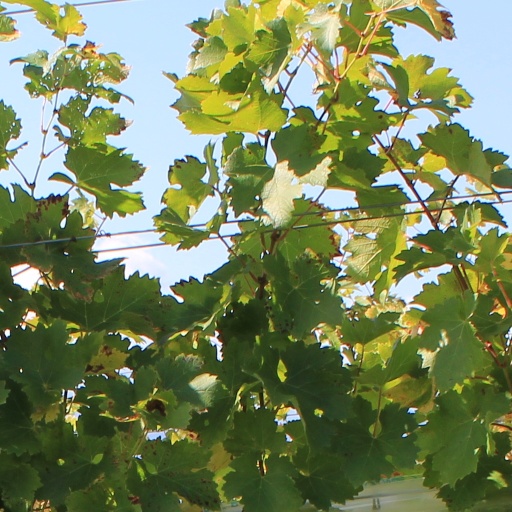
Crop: grape